Outline of the Northwest Territories

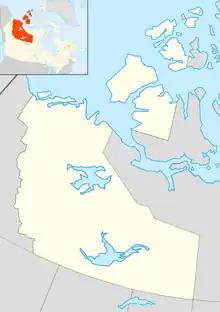
Location of the Northwest Territories

Historic places in the Northwest Territories